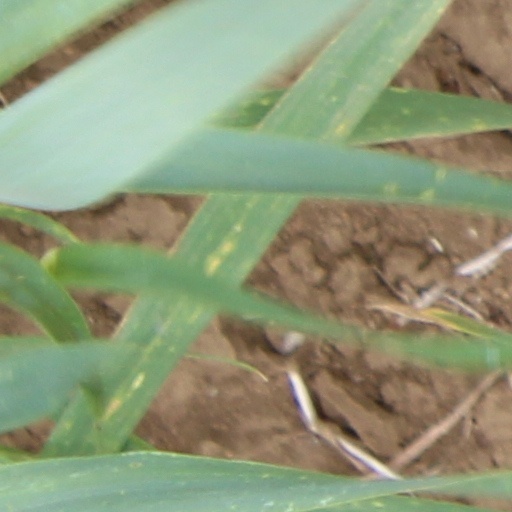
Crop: wheat